Ubuntu version history

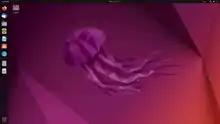
Ubuntu 22.04 LTS Jammy Jellyfish

Ubuntu 21.04, codenamed "Hirsute Hippo", was released on 22 April 2021. It uses Linux kernel 5.11 which introduces smartcard authentication, support for Intel's Software Guard Extensions and improved support for AMD CPUs and GPUs.